Grandpa in his bunker

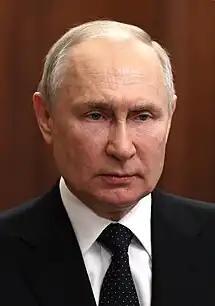
Russian President Vladimir Putin in June 2023

Grandpa in his bunker, also translated as grandpa in a bunker, or bunker grandpa, is an insulting nickname for Russian president Vladimir Putin, which has become an Internet meme in Russia and Ukraine.